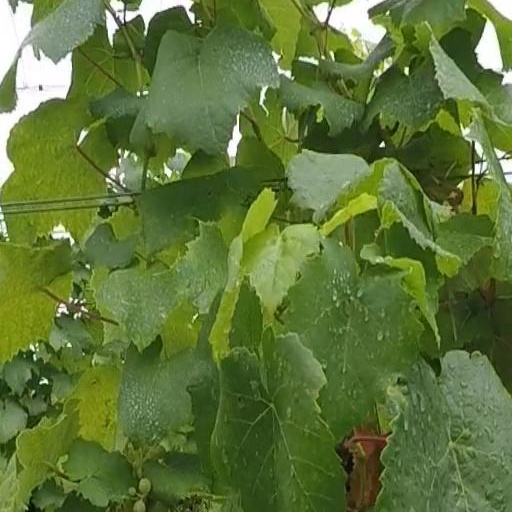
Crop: grape